Southern brown bandicoot

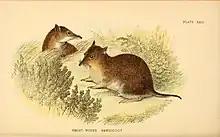
19th-century illustration

Southern brown bandicoots have a stocky body with a short snout and short, rounded ears. They show sexual dimorphism, with females being smaller than males. On average, males measure in total length, and weigh up to , while females measure and weigh no more than . They have coarse, bristly hair that is grizzled and coloured a dark greyish to yellowish brown, with the undersides a creamy-white or yellowish grey. The tail is relatively short, measuring about in length, and is brown above and white below.